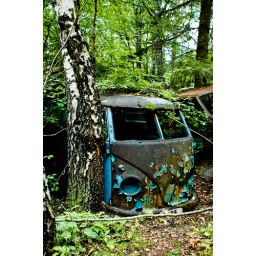
One of the many split screen VW Type 2 buses in a Swedish classic car junk yard.